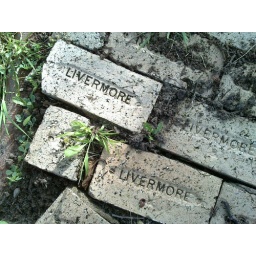
Livermore bricks spotted in front of a house in Berkeley